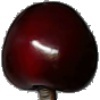
Label: cherry